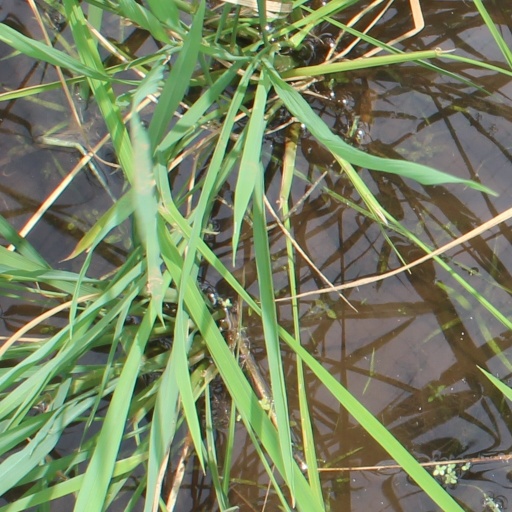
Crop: rice